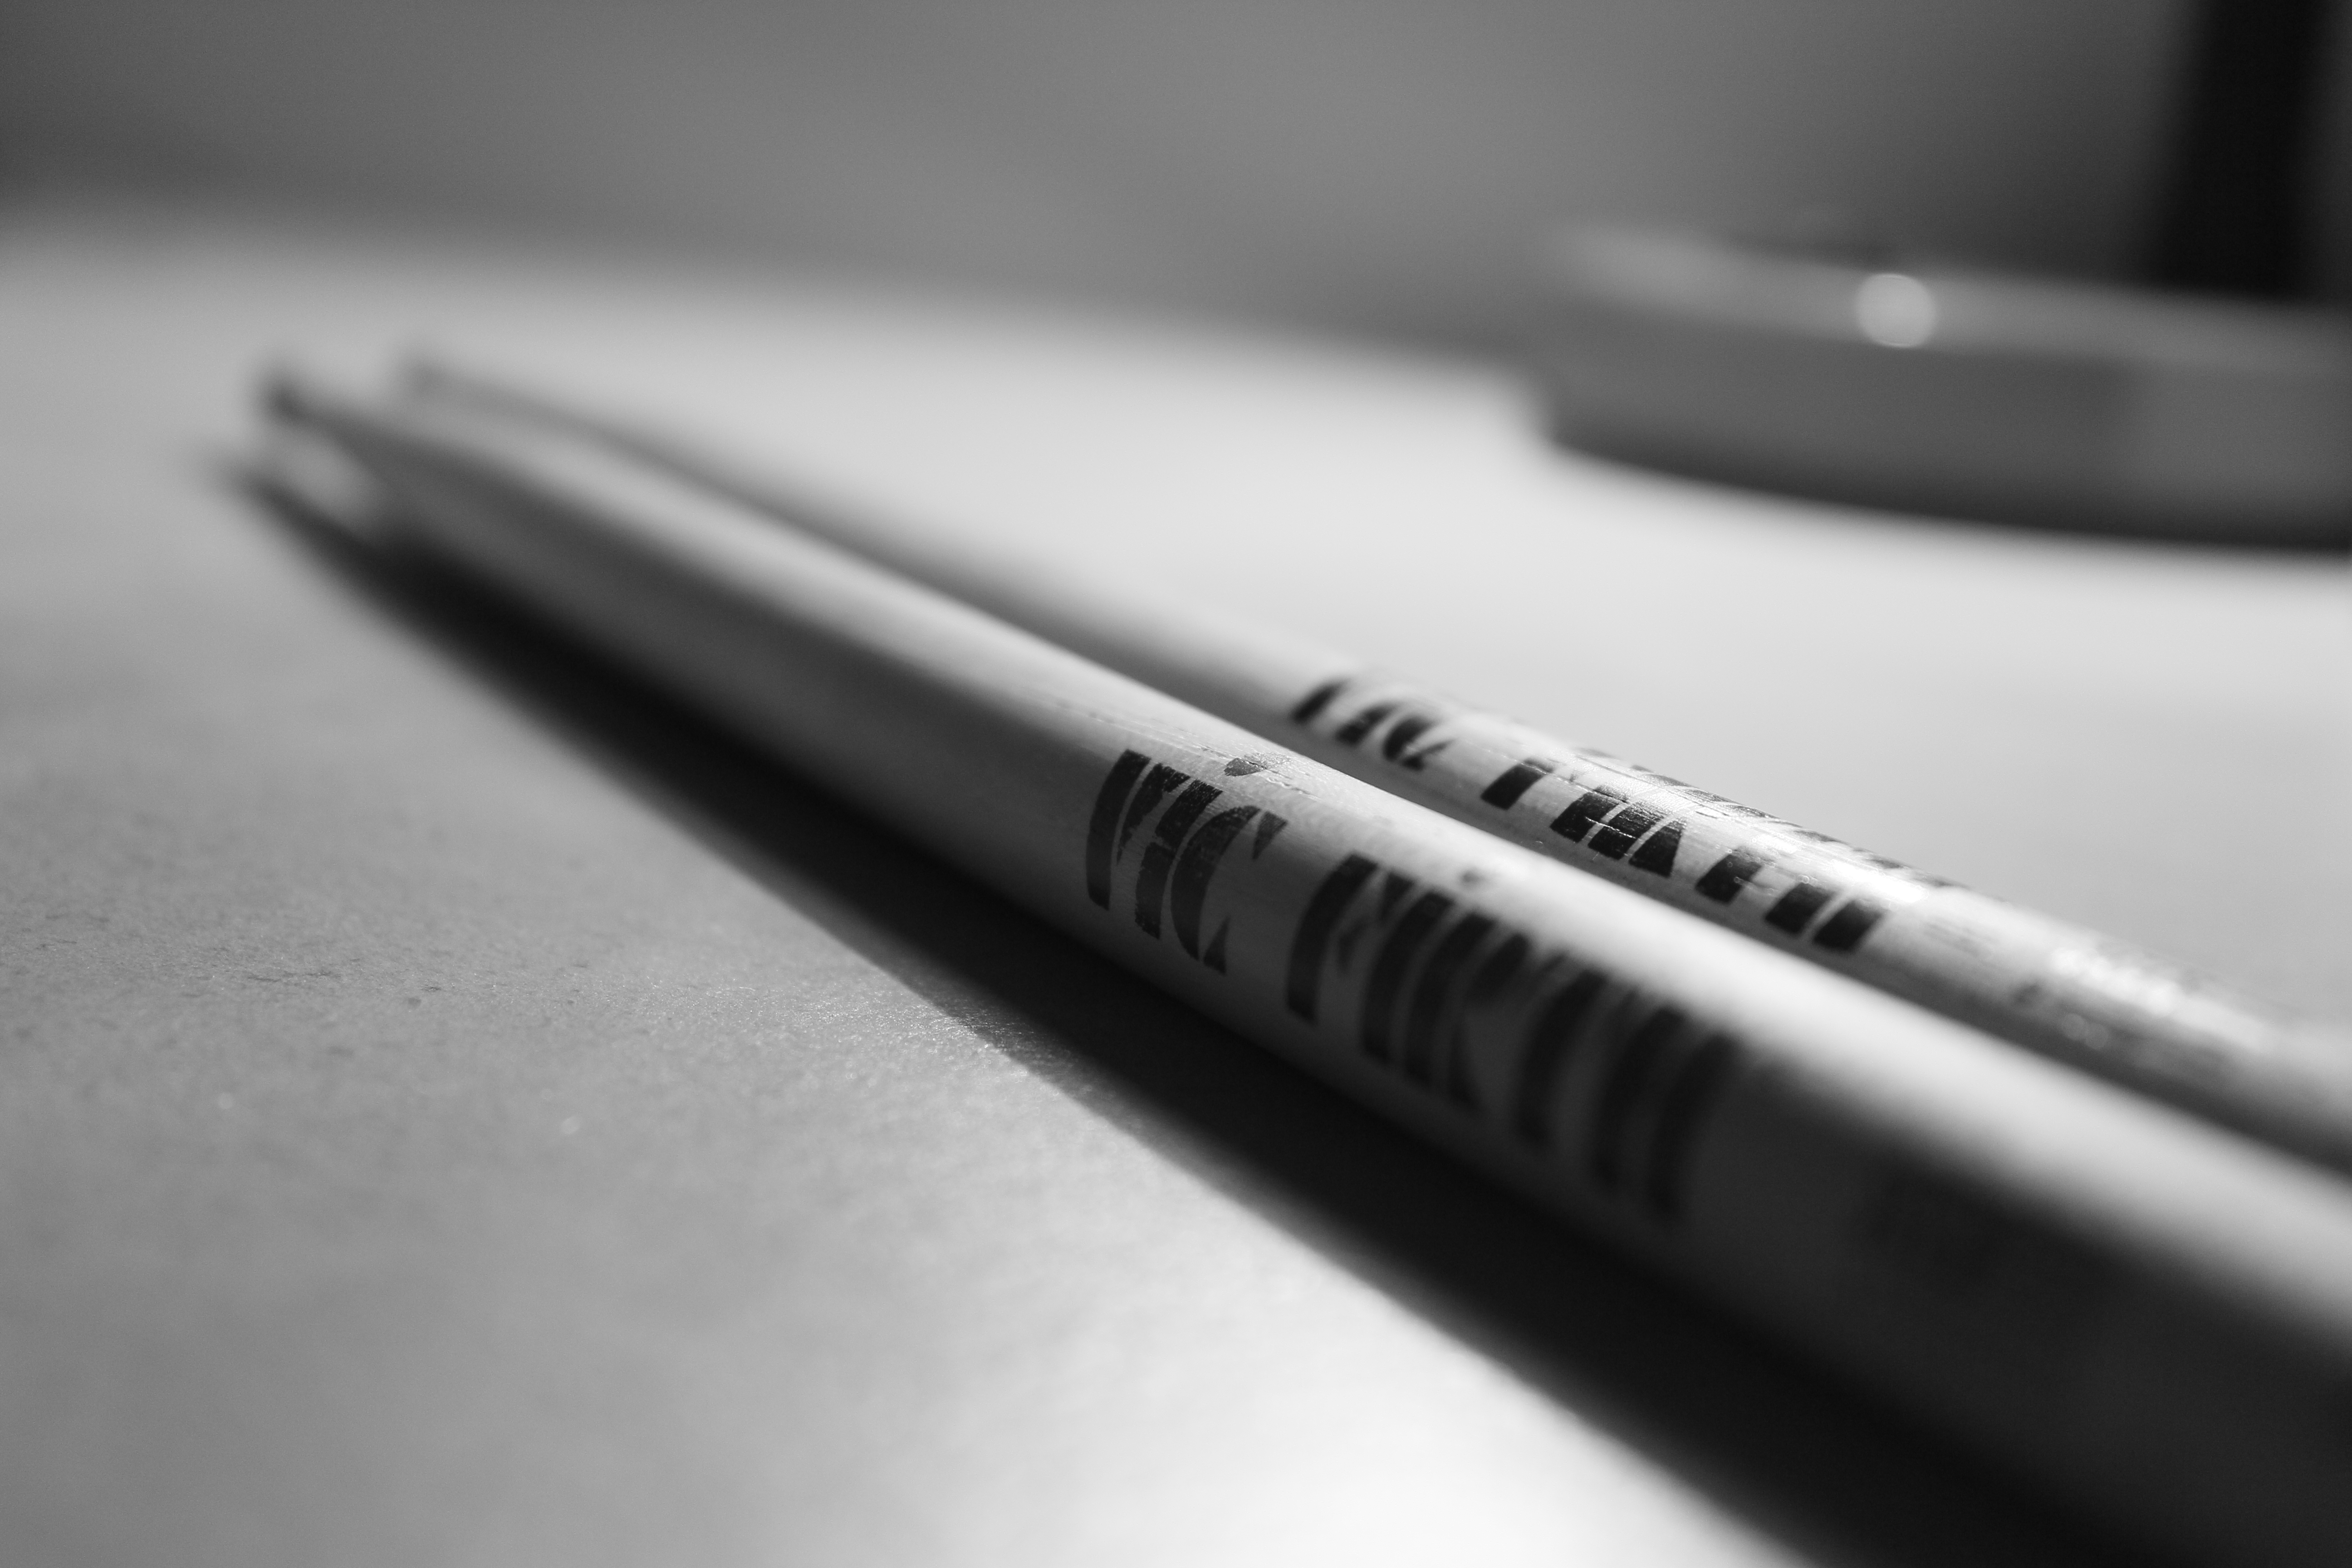
writing, black and white, wood, white, pen, black, monochrome, close up, glasses, depth of field, monochrome photography, drumsticks